James Stewart

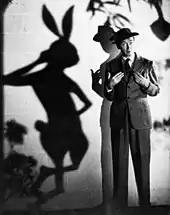
Stewart in "Harvey" (1950), the only film for which he received both an Academy Award nomination and a Golden Globe nomination

Stewart appeared in four new film releases in 1948. "Call Northside 777" was a critically acclaimed film noir, while the musical comedy "On Our Merry Way", in which Stewart and Henry Fonda played jazz musicians in an ensemble cast, was a critical and commercial failure. The comedy "You Gotta Stay Happy", which paired Stewart with Joan Fontaine, was the most successful of his post-war films up to that point. "Rope", in which Stewart played the idolized teacher of two young men who commit murder to show their supposed superiority, began his collaboration with Alfred Hitchcock. Shot in long "real-time" takes, Stewart felt pressure to be flawless in his performance; the added stress led to him sleeping very little and drinking more heavily. "Rope" received mixed reviews, and Andrew Sarris and Scott Eyman have later called him miscast in the role of a Nietzsche-loving philosophy professor. The film's screenwriter Arthur Laurents also stated that "the casting of [Stewart] was absolutely destructive. He's not sexual as an actor."